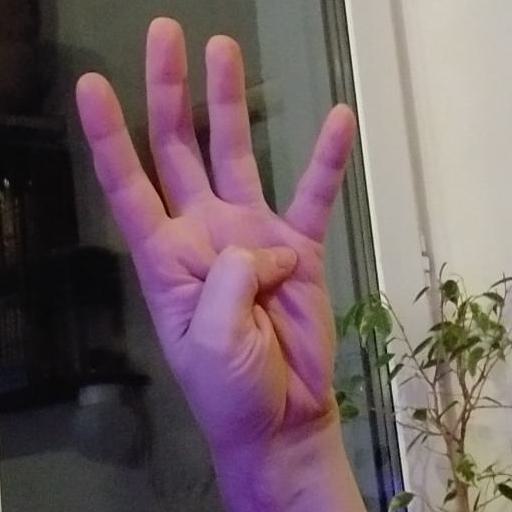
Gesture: four